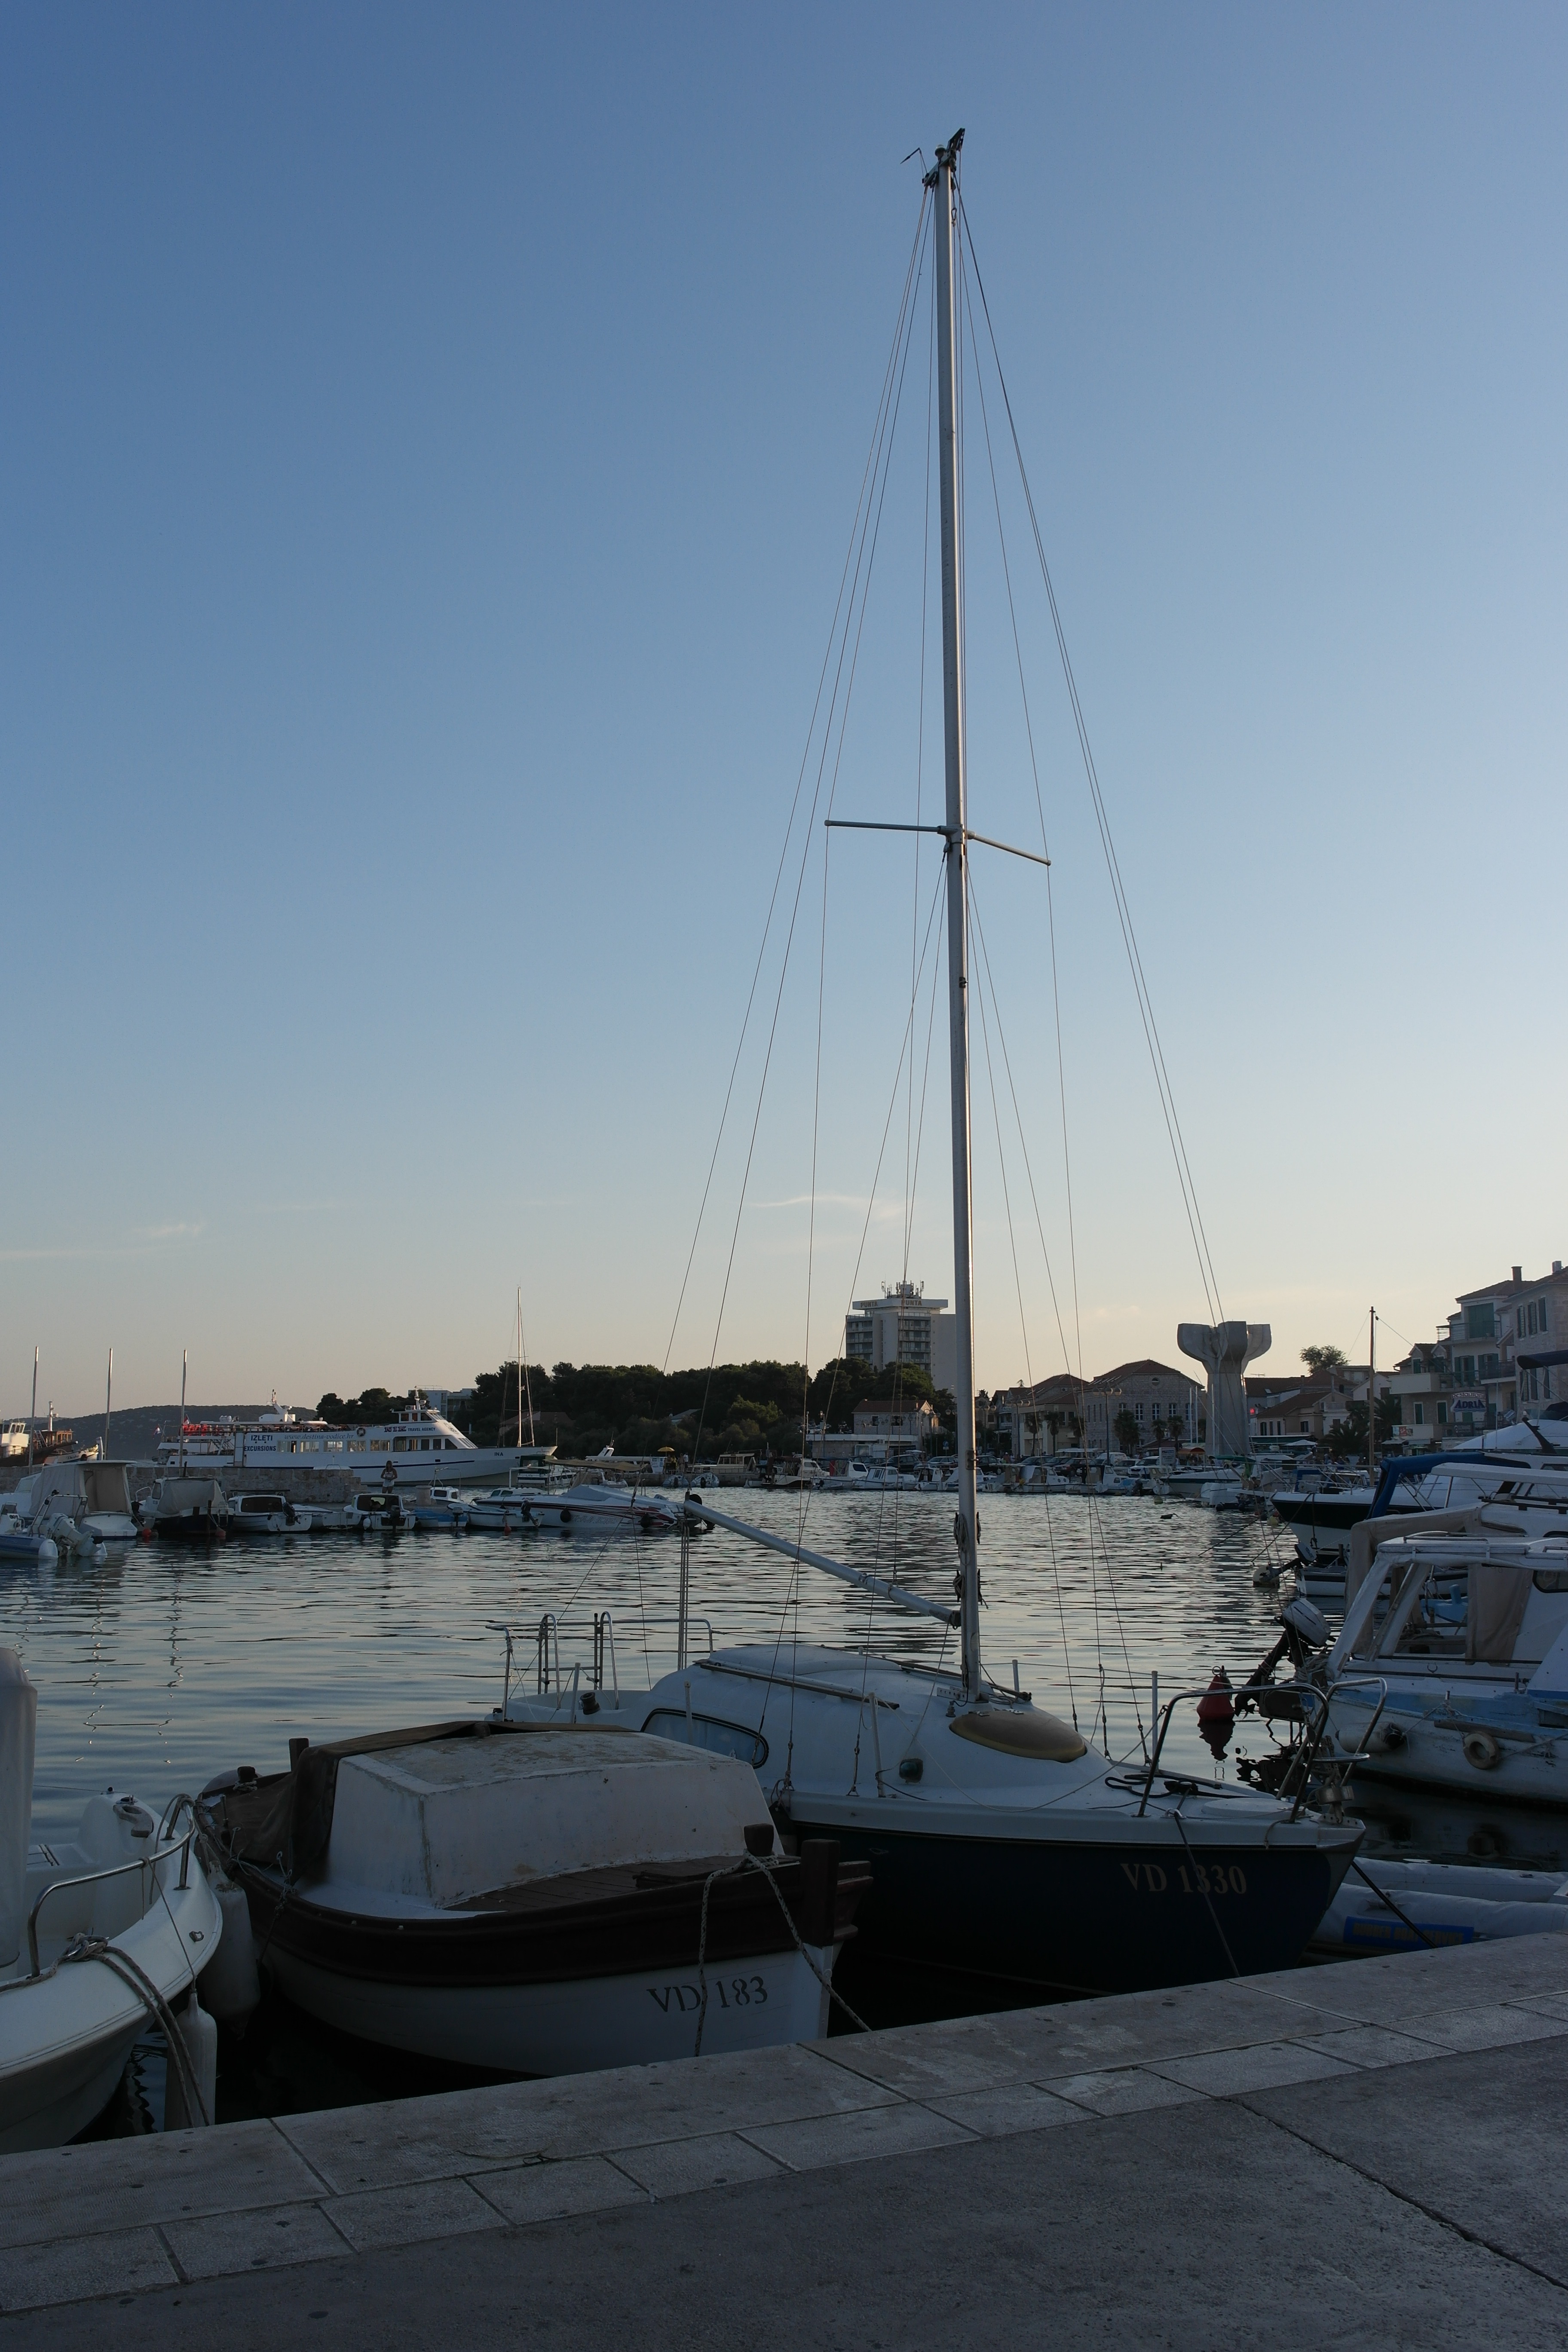
sea, dock, sky, sun, boat, ship, summer, vehicle, mast, sailing, yacht, harbor, marina, port, sailboat, holidays, sail, watercraft, sailing ship